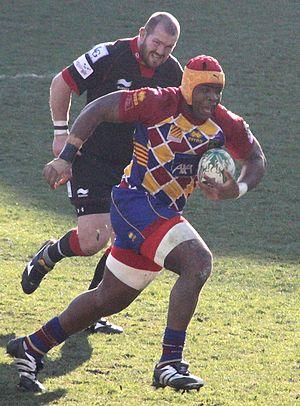
H cup 2010-2011
Robins Tchale-Watchou, né le 10 mai 1983 à Dschang, au Cameroun, est un joueur de rugby à XV camerounais qui évolue au poste de deuxième ligne au sein de l'effectif du MHR, après plusieurs saisons passées au FC Auch Gers, au Stade français ainsi qu'à l'USAP. Il est par ailleurs, président de Provale, le Syndicat national des joueurs de rugby depuis octobre 2014.
L'Union sportive arlequins Perpignan-Roussillon est un club français de rugby à XV fondé en 1902 et basé à Perpignan dans les Pyrénées-Orientales. Le club est septuple champion de France et fut présent sans interruption dans l'élite du championnat de France de rugby de 1911 à 2014 jusqu'à sa relégation en Pro D2 en mai 2014.